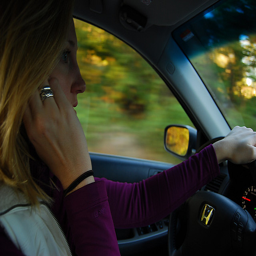
Woman using cell phone while driving car near trees.
A woman talking on a phone while driving.
A woman driving while talking on her cell phone
Inside view of a blonde woman driving a honda car.
A woman is driving in her car while talking on her cellphone.